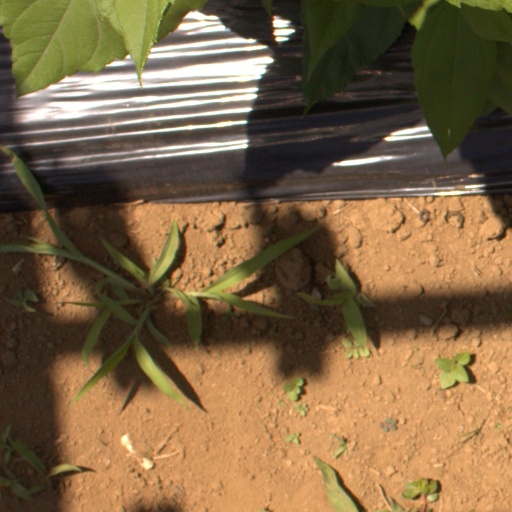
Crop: Jerusalem artichoke